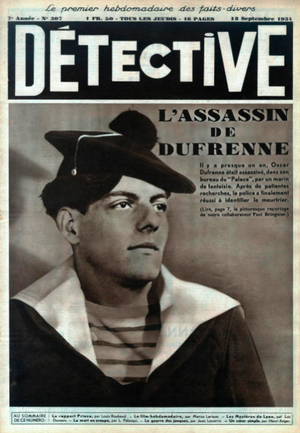
Oscar Dufrenne, né à Lille le 13 mars 1875 et mort assassiné à Paris le 24 septembre 1933, est un directeur de salles de spectacles et un homme politique français du début du XXᵉ siècle. Son assassinat fit la une de la presse.